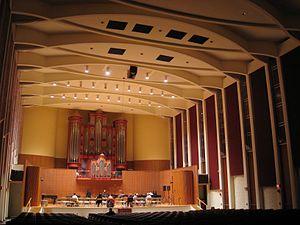
Le Conservatoire de musique d’Oberlin est une école de musique fondée en 1865 à Oberlin par George Allen, élève de Robert Schumann à Leipzig. C’est le plus ancien conservatoire en fonctionnement continu aux États-Unis.